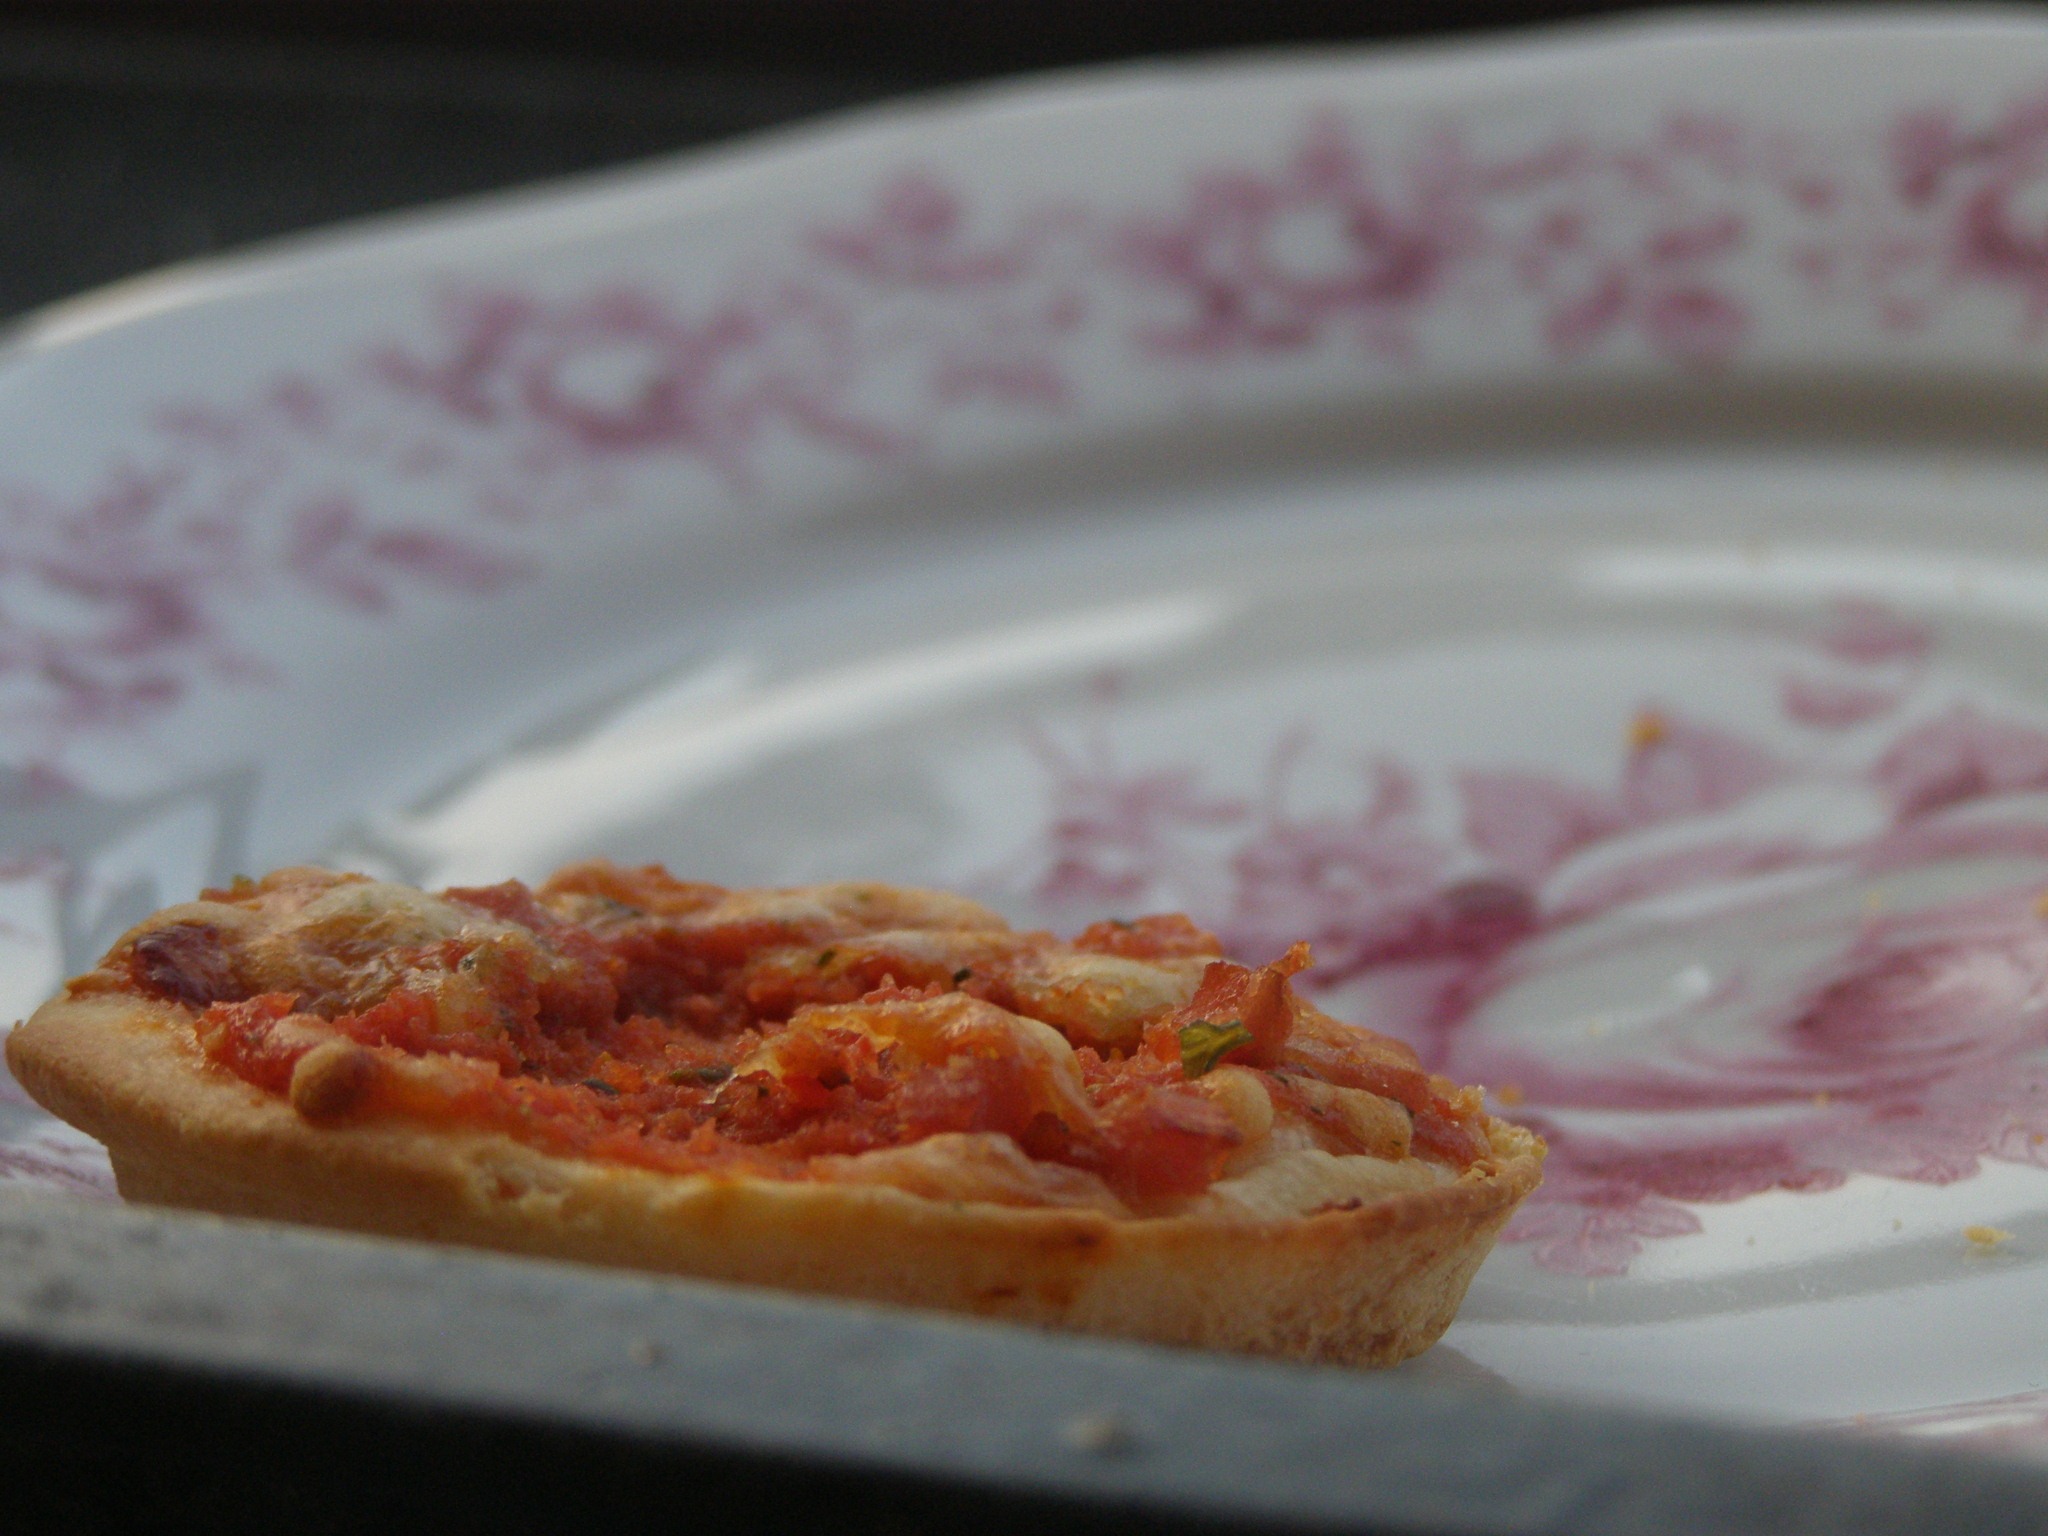
dish, meal, food, produce, plate, breakfast, dessert, eat, cuisine, pizza, excellent